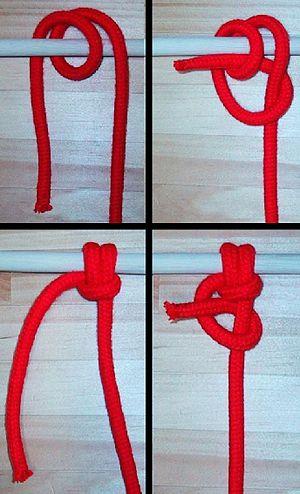
Le nœud de grappin ou nœud d'ancre est utilisé pour attacher une corde à un anneau ou un objet similaire. Il compte parmi les noeud d'attache les plus résistants et ne se bloque pas.